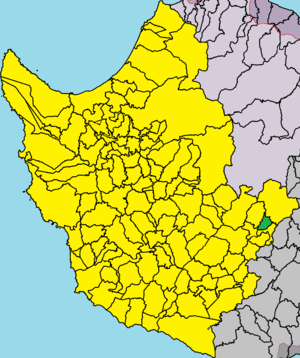
Filoúsa est un village de Chypre de plus de 17 habitants.